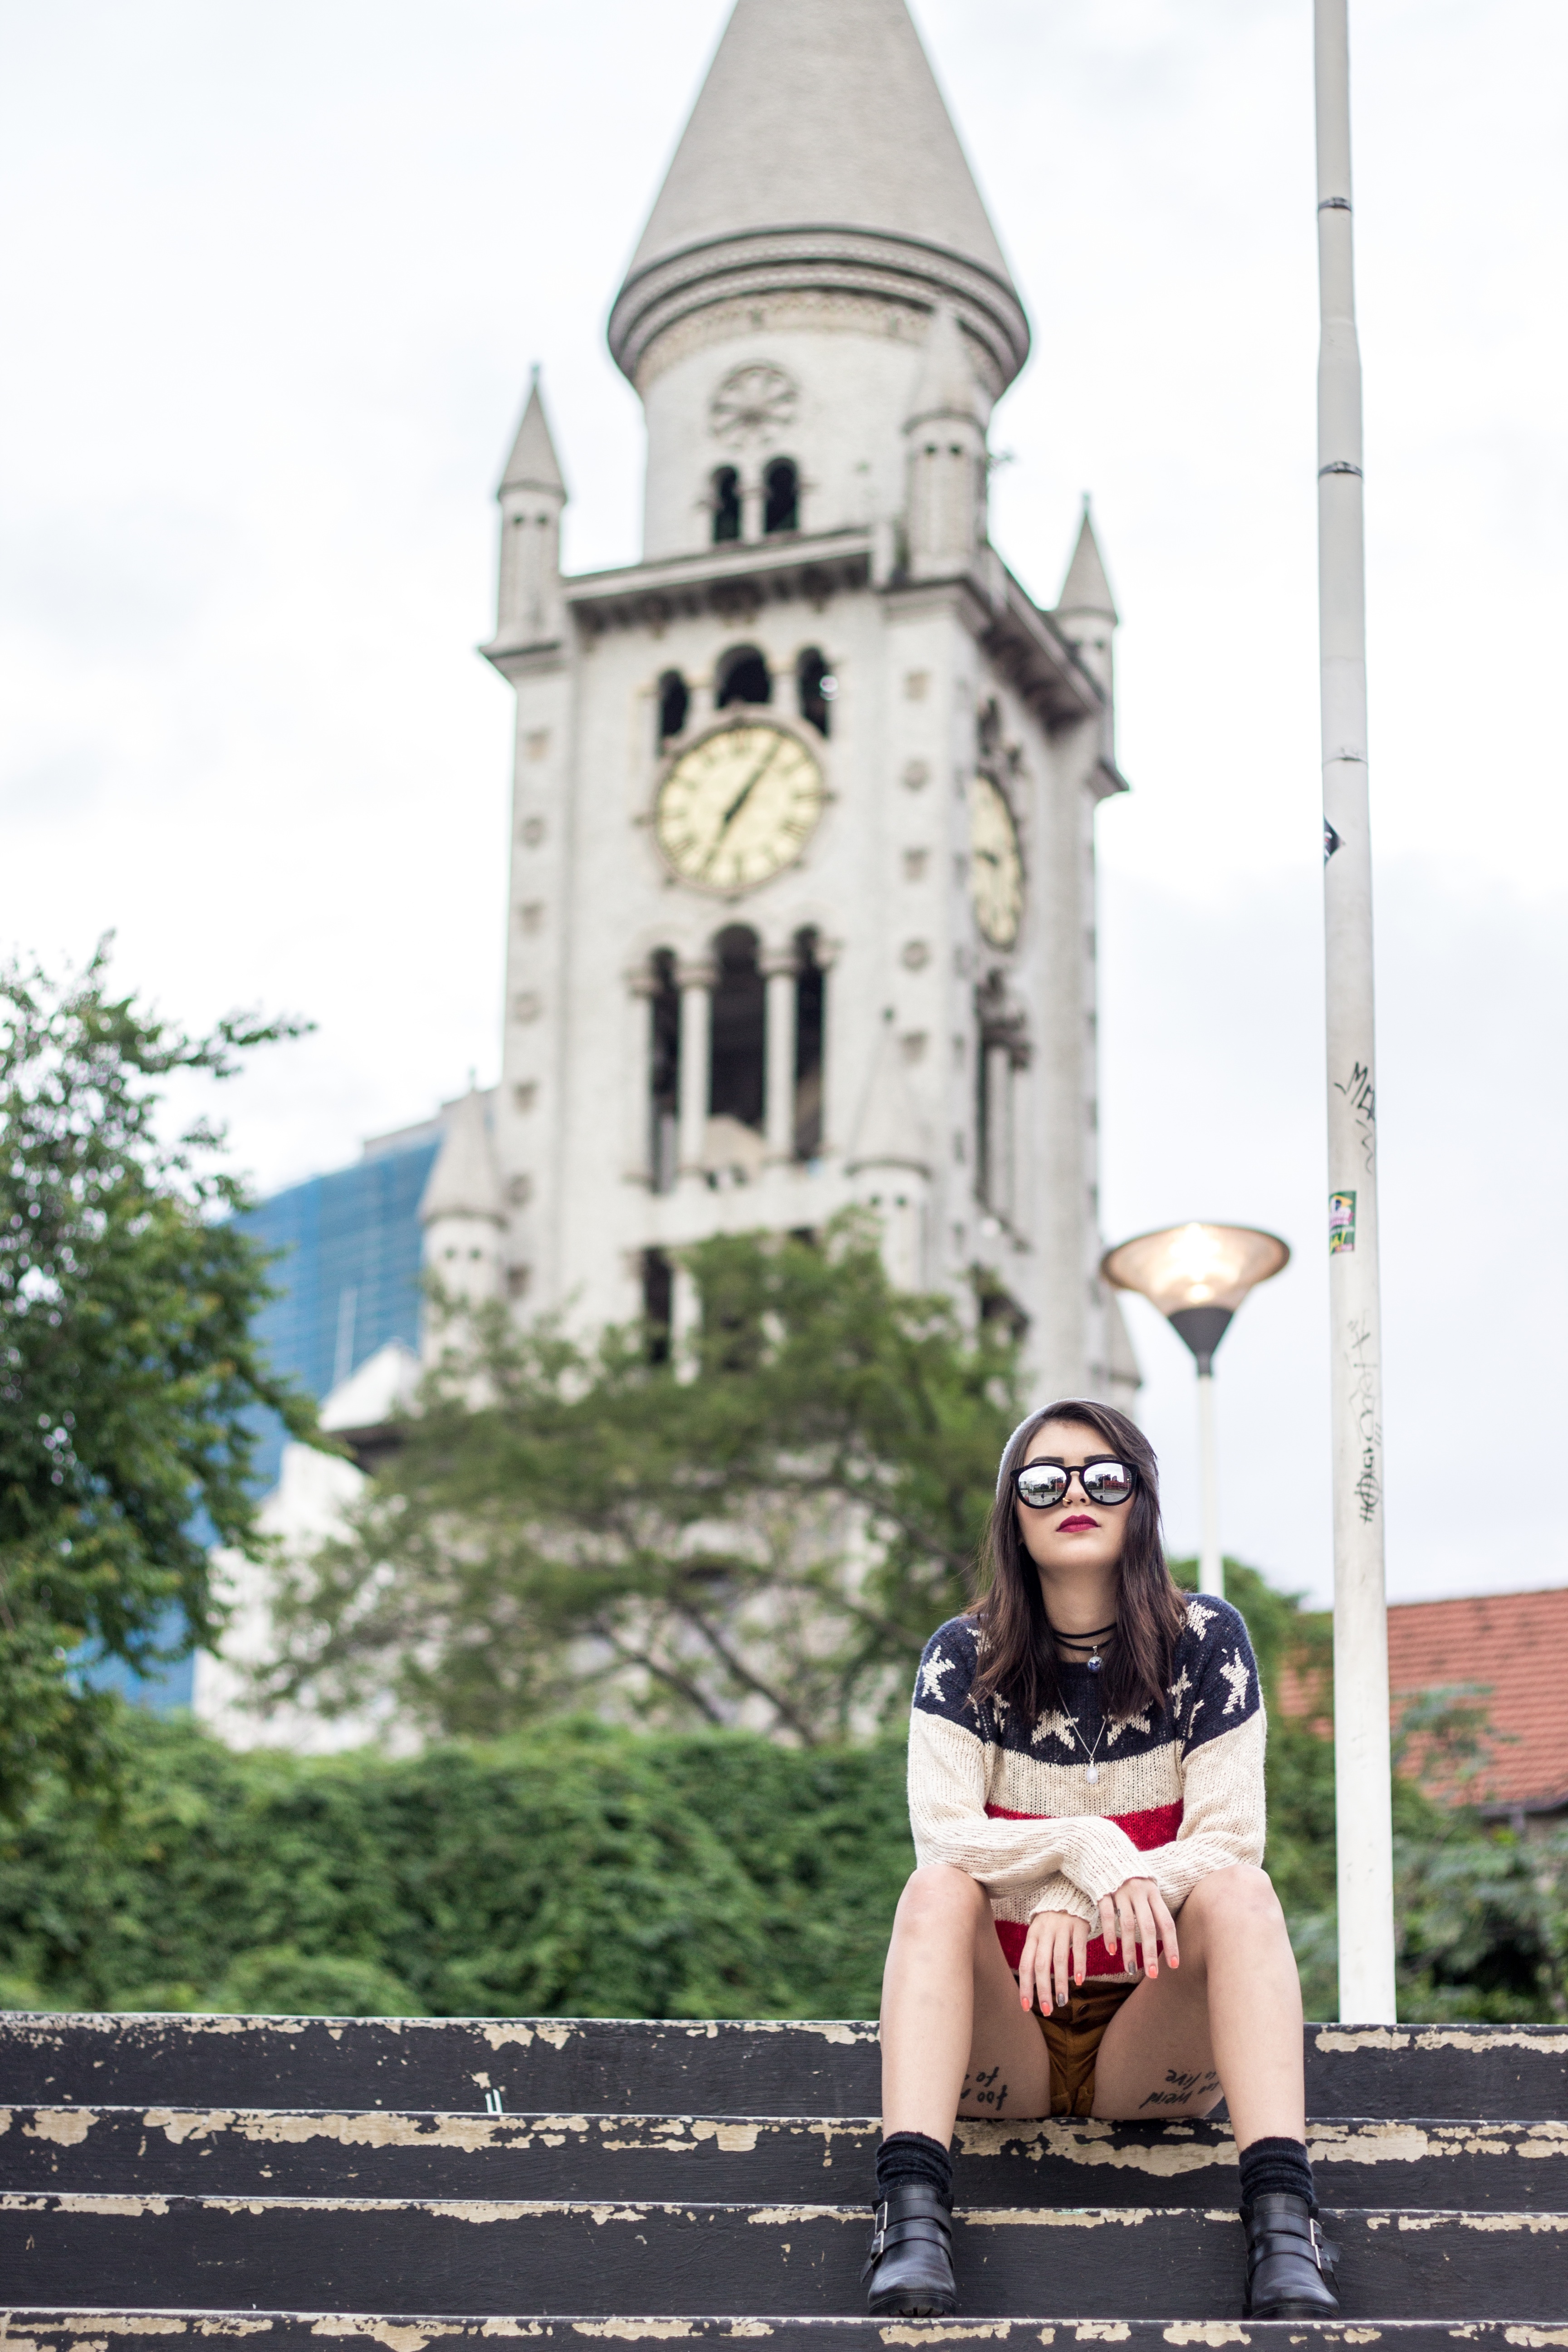
photograph